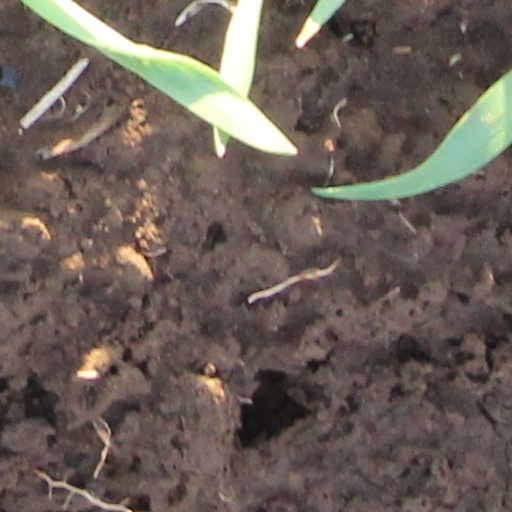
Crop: wheat